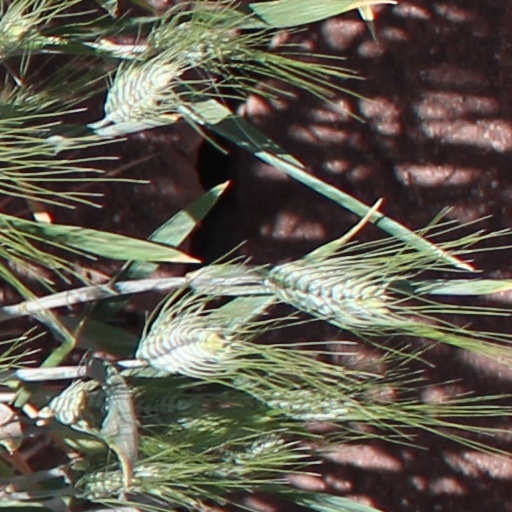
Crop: wheat